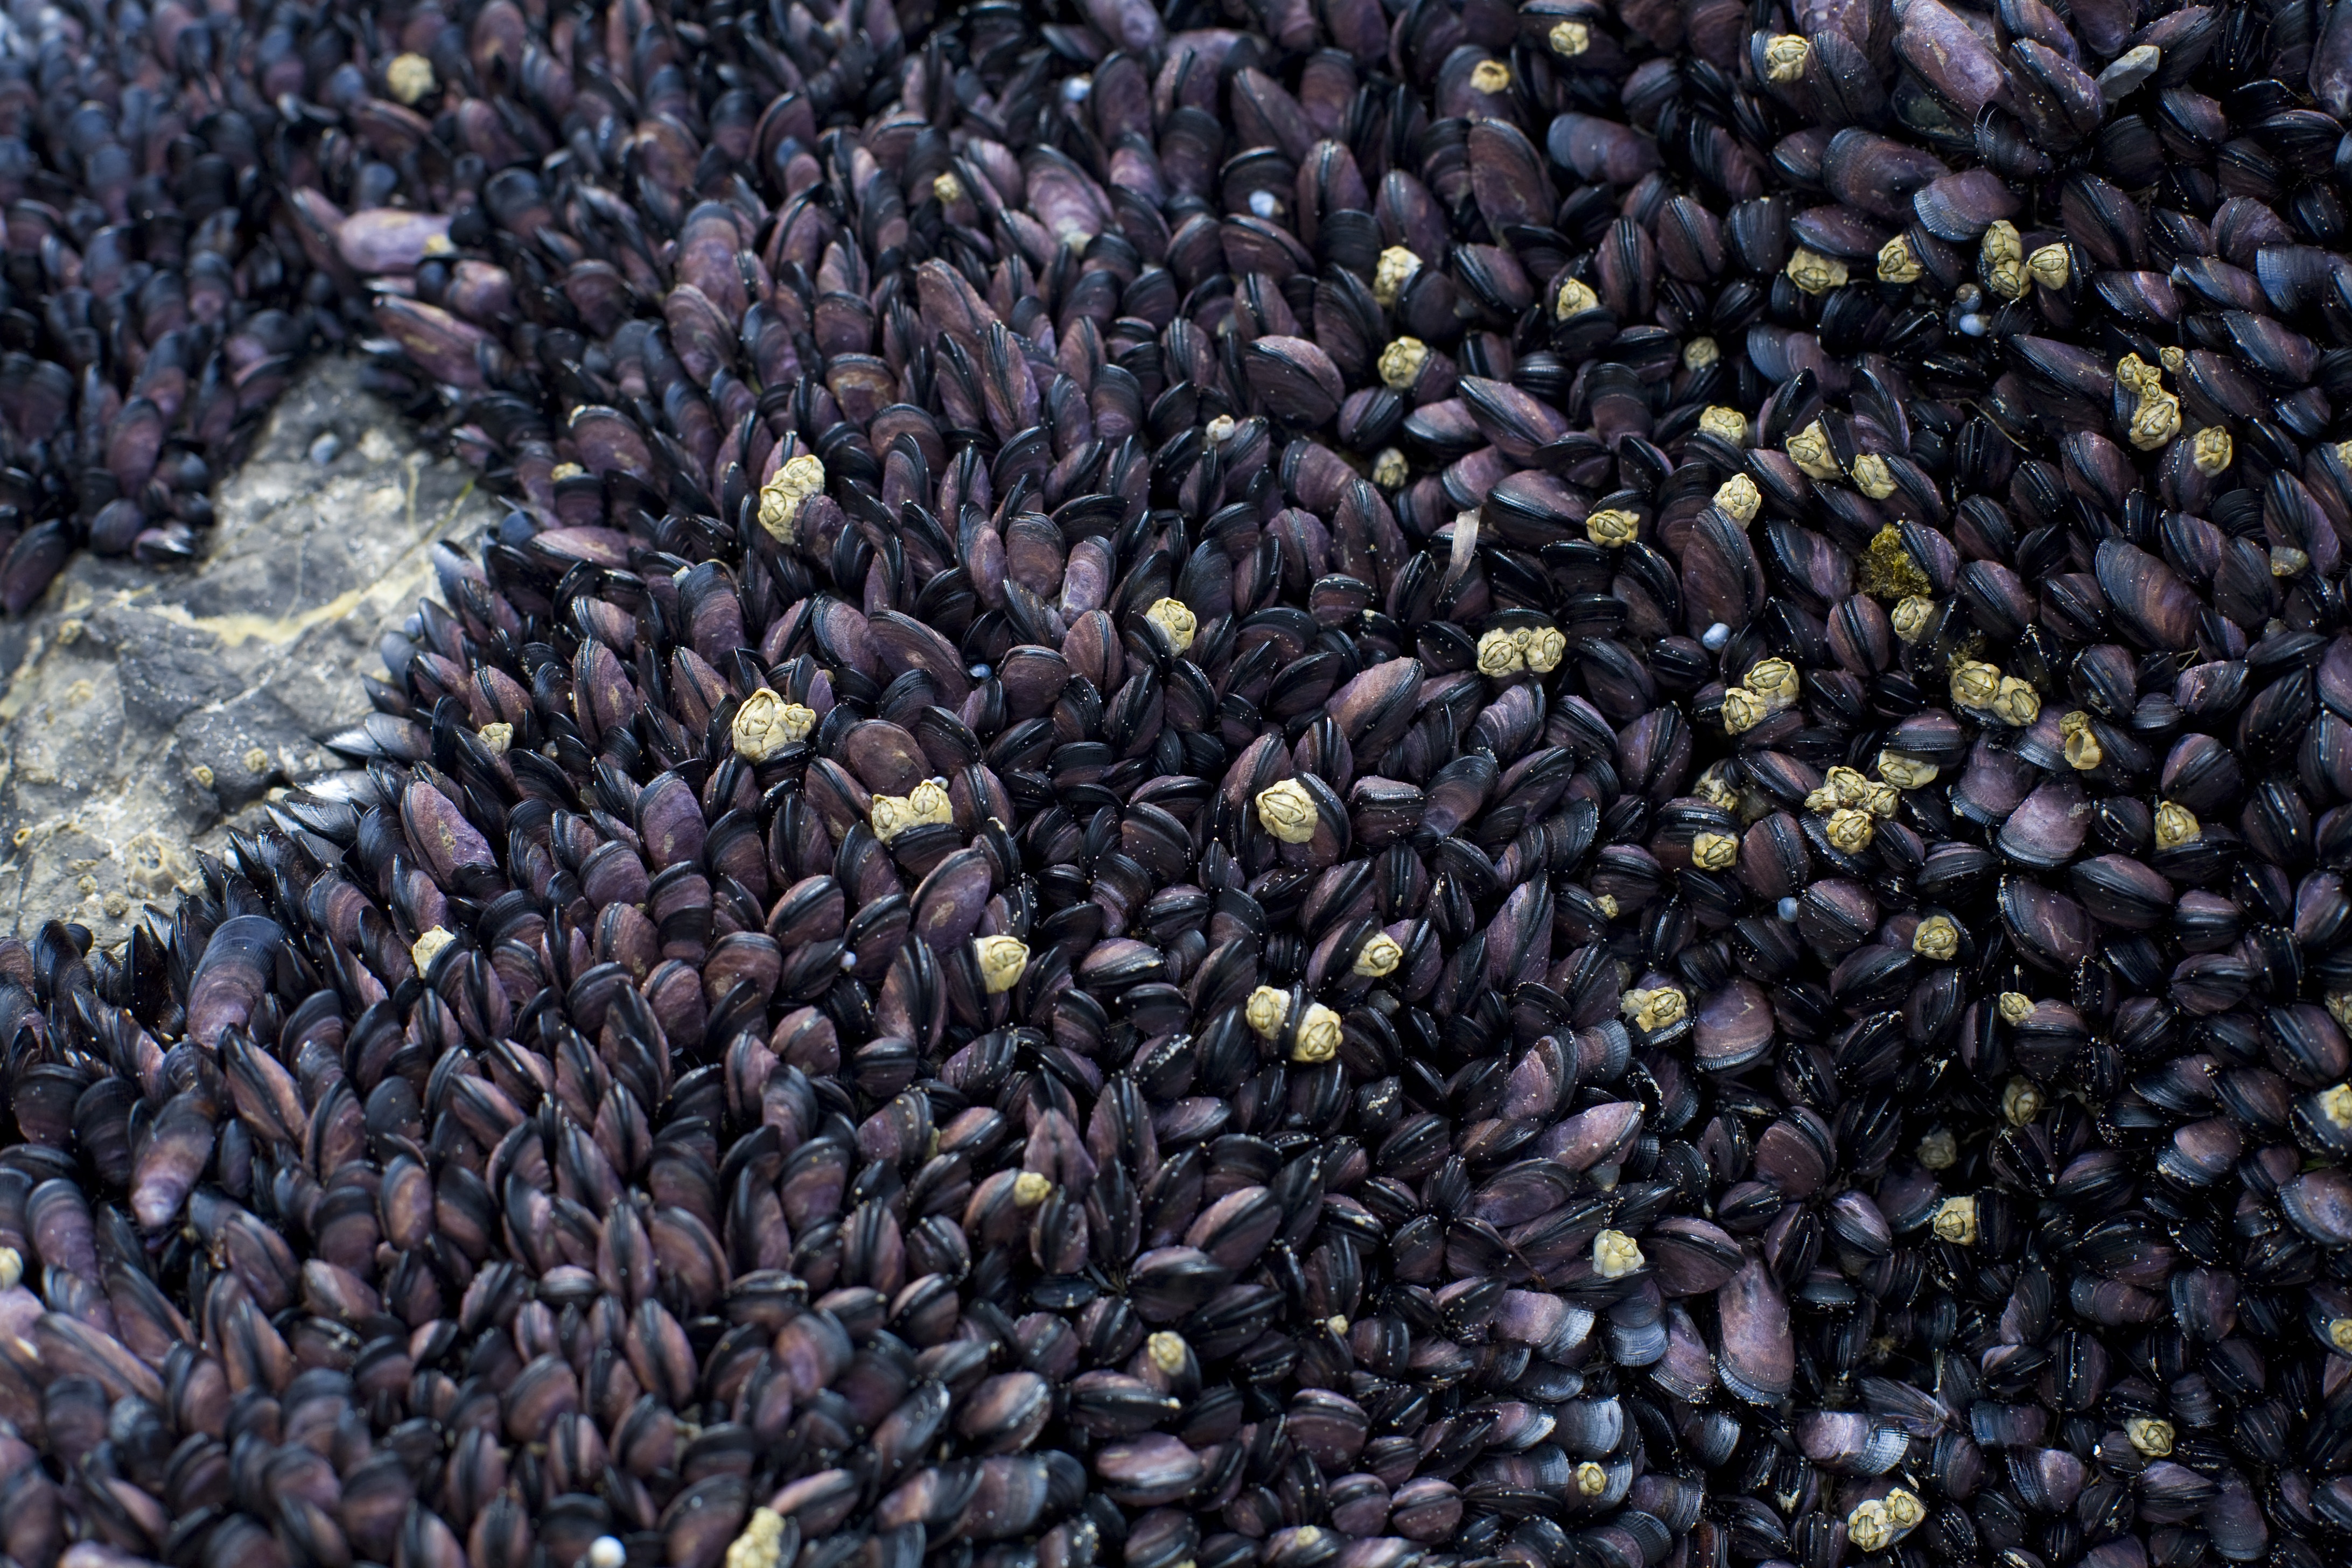
plant, fruit, flower, food, produce, sea life, flowering plant, muscles, shell fish, sunflower seed, land plant